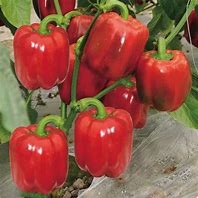
Label: capsicum